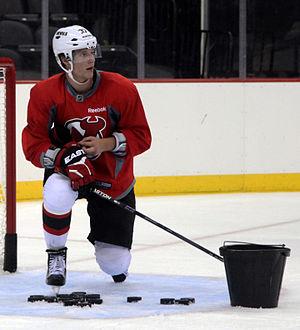
Pavel Zacha est un joueur professionnel tchèque de hockey sur glace.